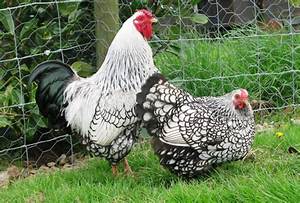
Label: gallina